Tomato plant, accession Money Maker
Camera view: tilt-top (135 deg); turntable rotation: 60 degrees
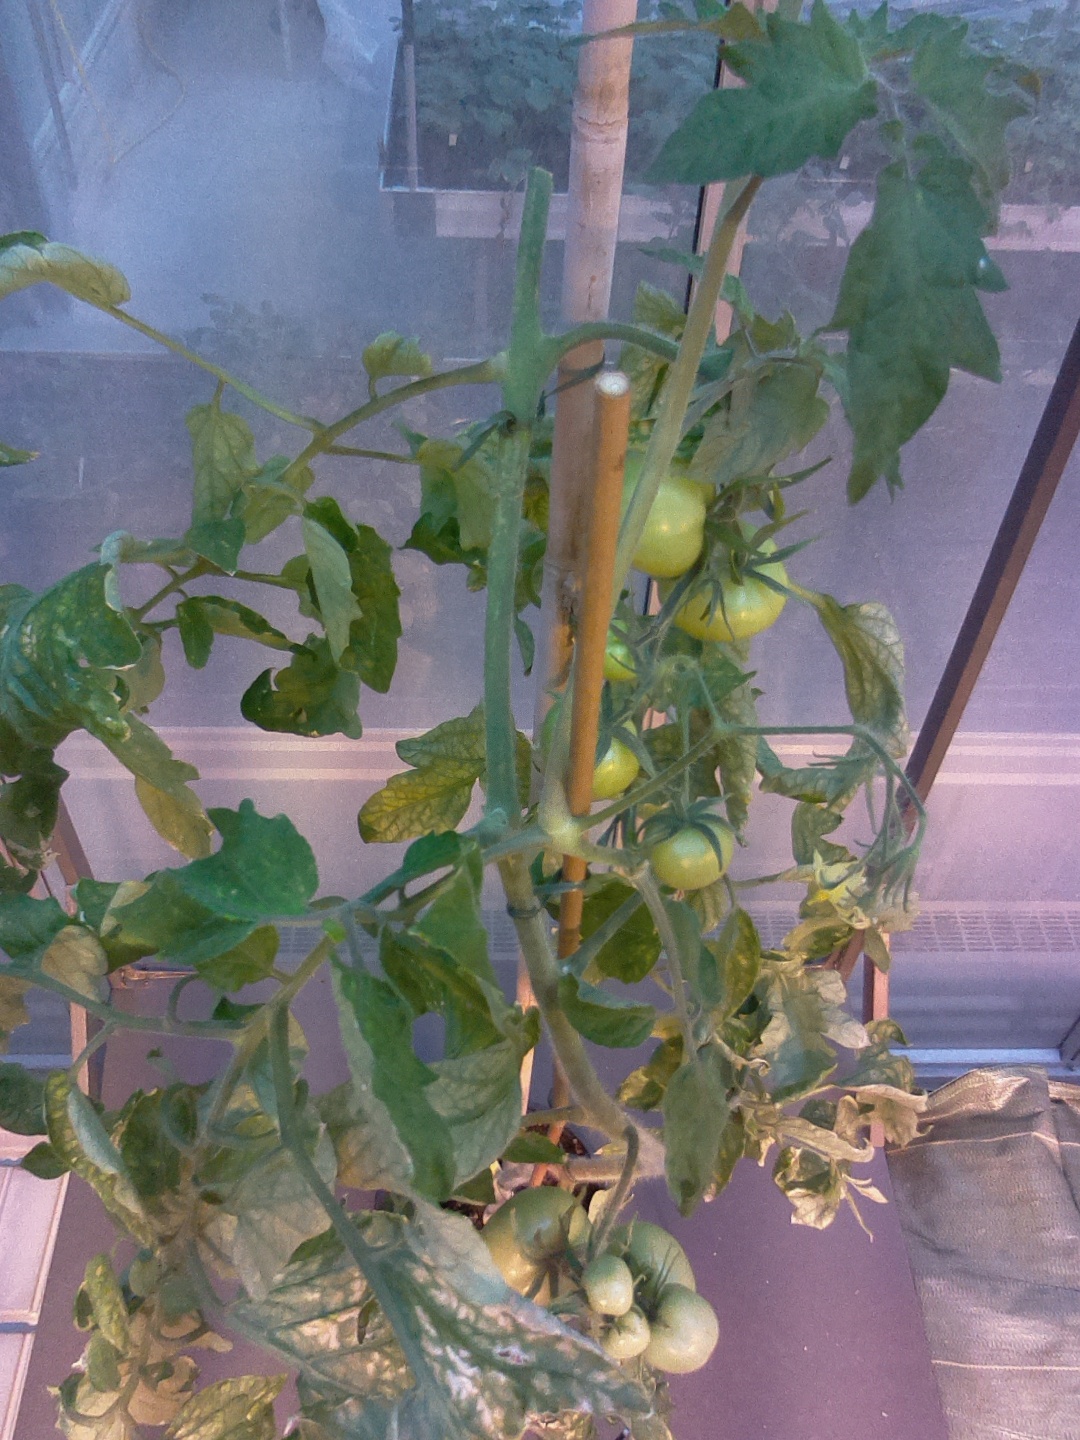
BBCH growth stage 78: 80% -90% of final fruit size